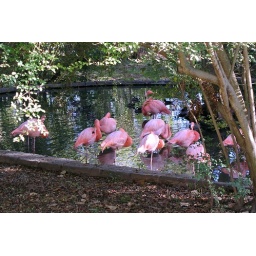
Sadly, these birds were killed by a pack of dogs the evening of 11/13. It is unknown how the dogs gained access.